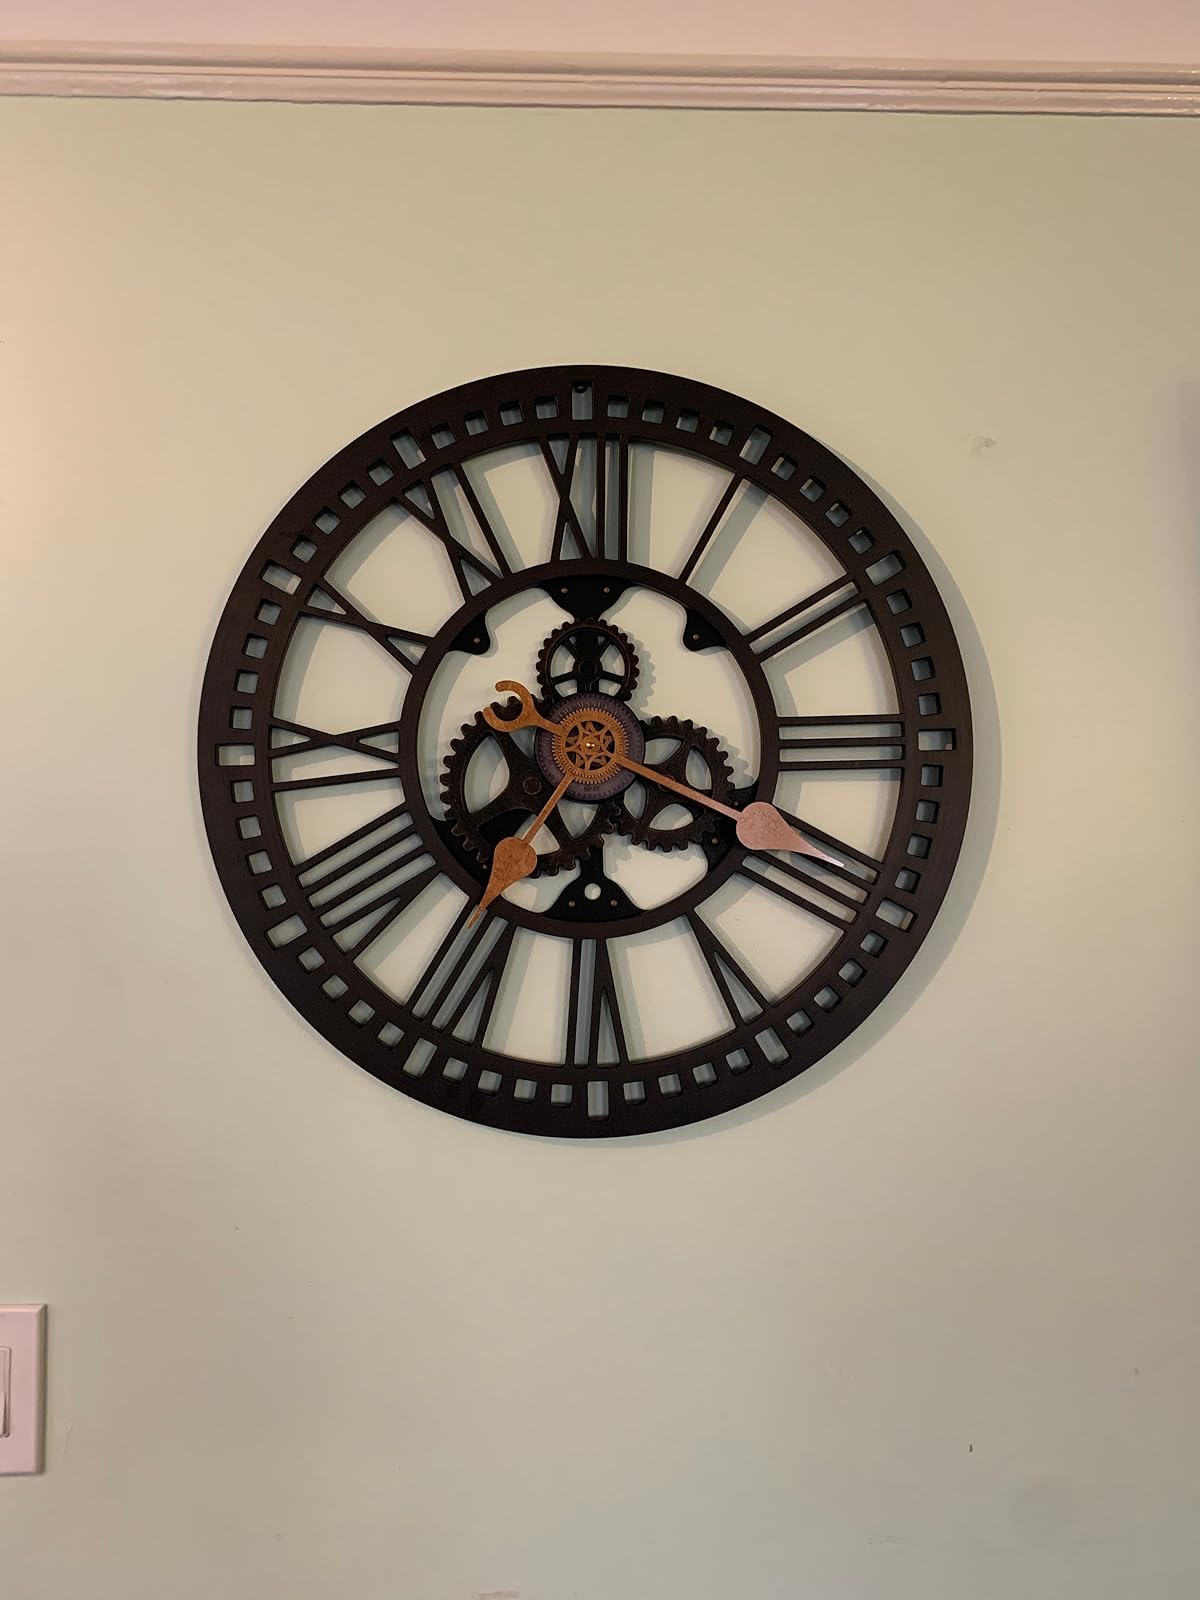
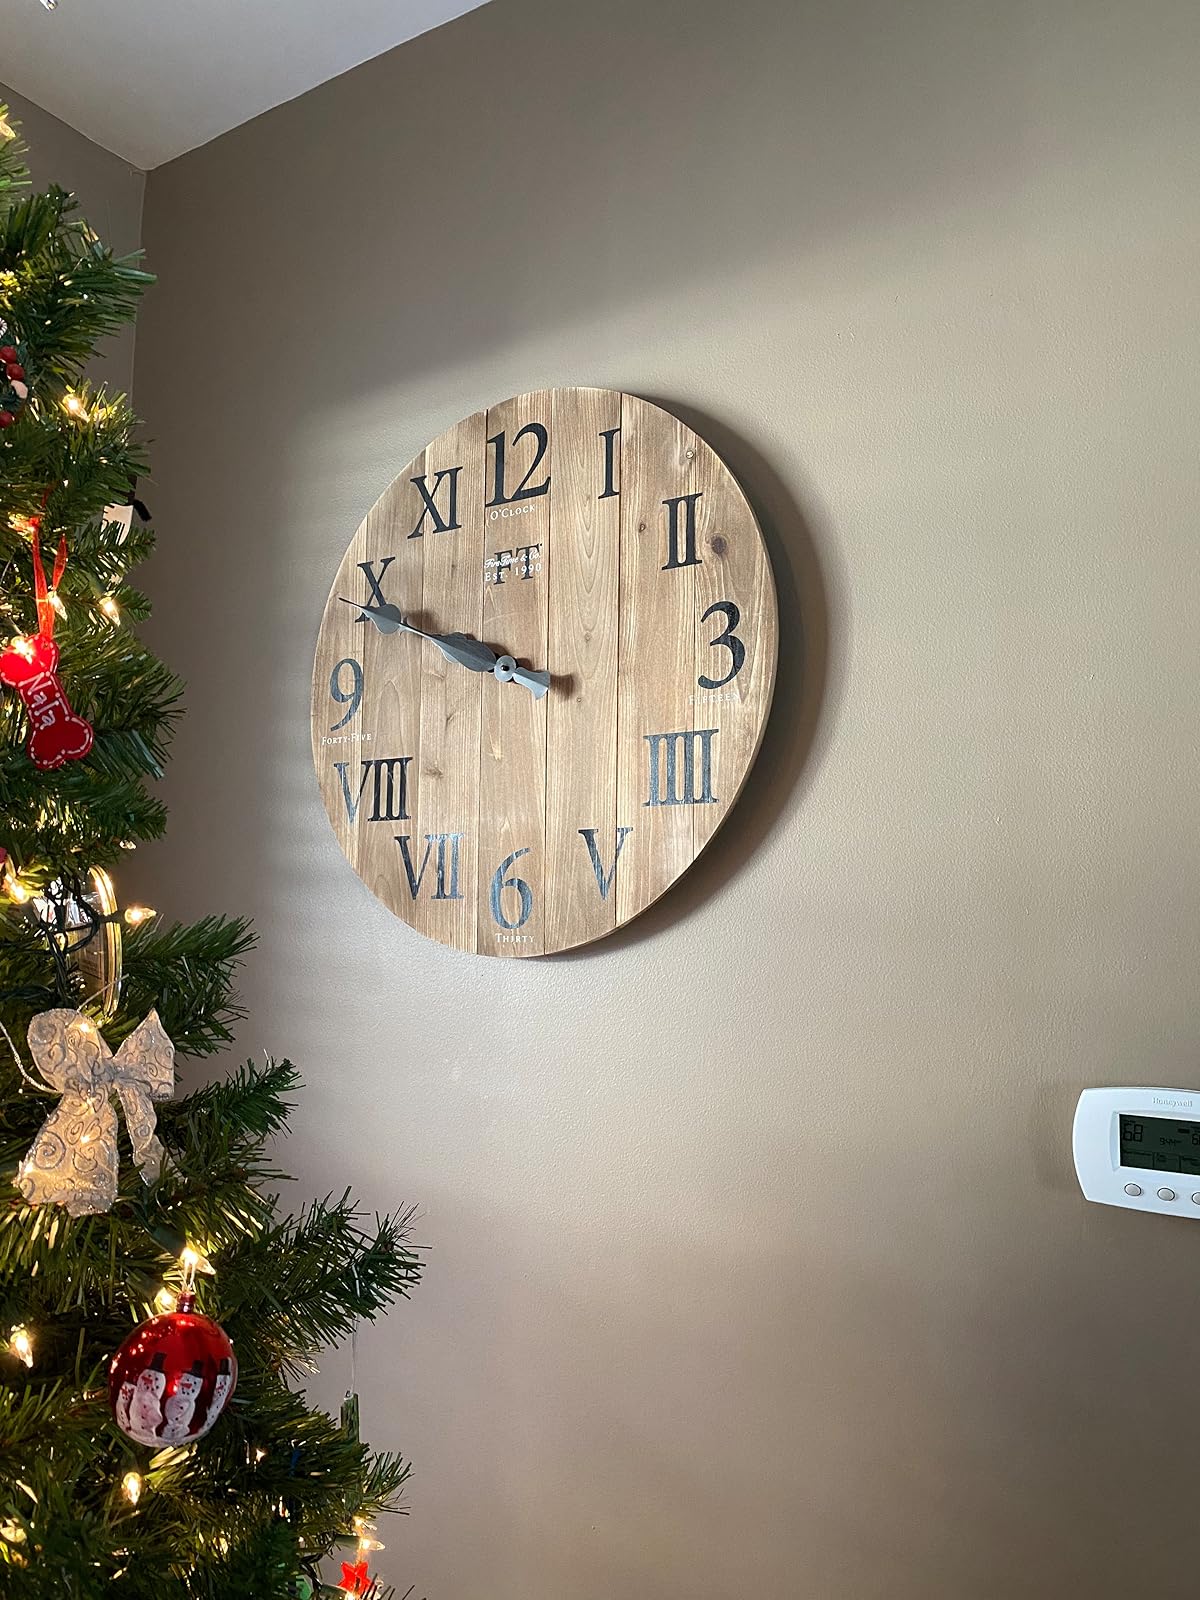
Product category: clock
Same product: no